Dorand AR

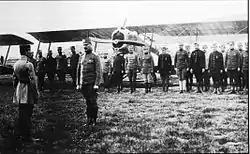
Dorand AR.2's of the first Serbian squadron

A small number of Dorand AR.1s were also supplied to Kingdom of Serbia, which operated these aircraft in four squadrons from April 1918 onwards. While the Dorand AR-types didn't have a particularly distinguished career in either French or American service, having a rather mediocre performance for a late-war daytime reconnaissance aircraft and suffering from having low priority for engine supplies, it is a testimony to the general soundness of the design that after the war, many AR.1s and AR.2s appeared in the French civil register, being used as 2/3-passenger transports by companies like Compagnie Aérienne Française and Réseau Aérien Transafricain. Private users found the aircraft useful for training and joy-flights as well.